Gemini 3

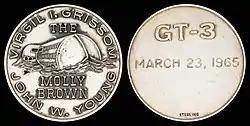
Gemini 3 space-flown silver Fliteline Medallion

Upon landing, the astronauts decided to stay in the capsule, not wanting to open the hatch before the arrival of the recovery ship. The crew spent an uncomfortable half-hour in a spacecraft not designed to be a boat. Due to unexpected smoke from the thrusters, the astronauts decided to deviate from the post landing checklist and to keep their helmets on with the face plates closed for some time after splashdown. recovered the craft and crew. The "Gemini III" mission was supported by 10,185 personnel, 126 aircraft and 27 ships from the United States Department of Defense.